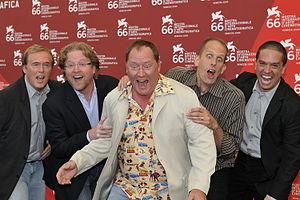
John Lasseter, né le 12 janvier 1957 à Hollywood, est un réalisateur et producteur américain de films d'animation. Il est directeur artistique de Pixar Animation Studios et de Walt Disney Animation Studios ainsi que conseiller artistique de Walt Disney Imagineering.